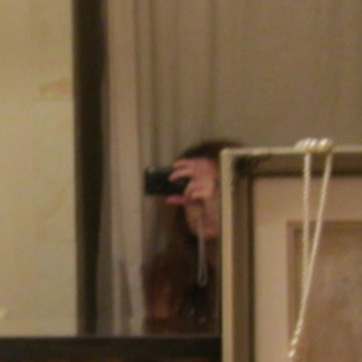
Material: mirror